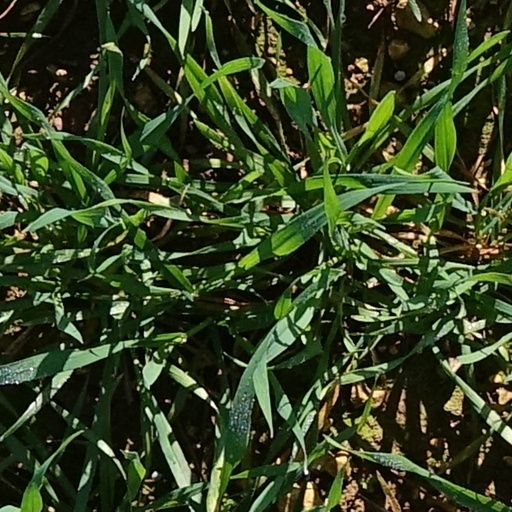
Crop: wheat